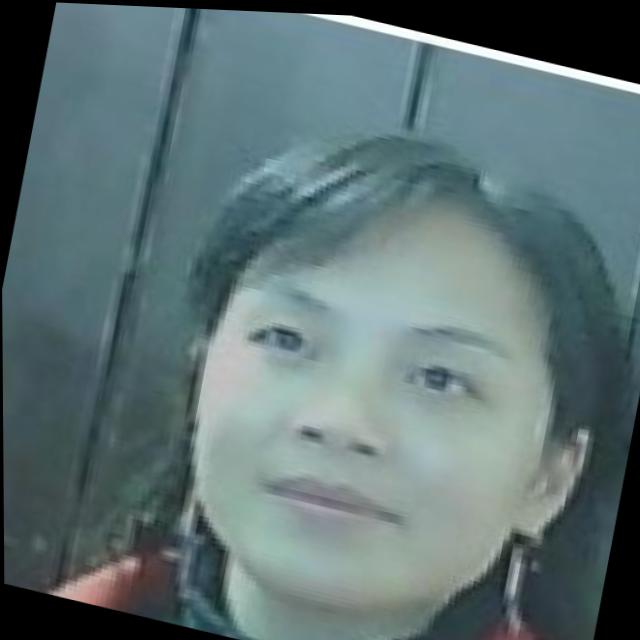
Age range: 21-44